History of Poles in the United States

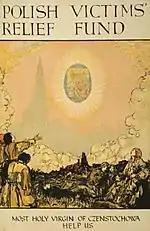
Polish Victims War Relief Fund posters with appeals for help from the American public, 1915

Polish Americans generally joined local Catholic parishes, where they were encouraged to send their children to parochial schools. Polish-born nuns were often used. In 1932 about 300,000 Polish Americans were enrolled in over 600 Polish grade schools in the United States. Very few of the Polish Americans who graduated from grade school pursued high school or college at that time. High School was not required and enrollment across the United States was far lower at the time. In 1911, only 38 men and 6 women of Polish descent studied at institutions of higher learning.